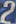
Number: 2